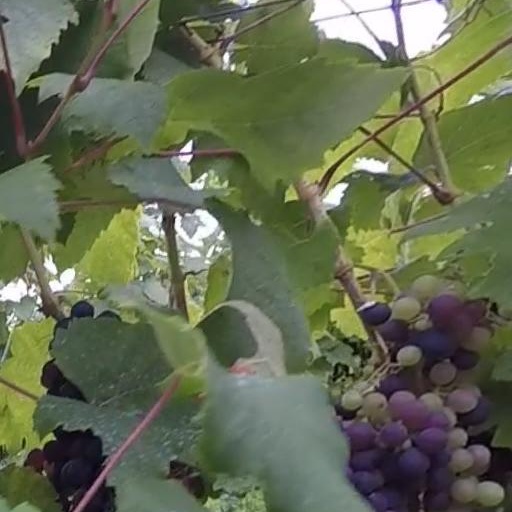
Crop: grape